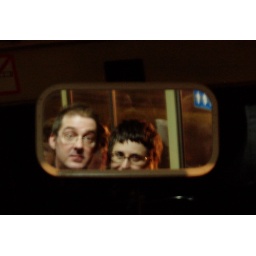
Caught in the mirror before unconsciousness. The bus trip back to the hotel